Church of the Nativity

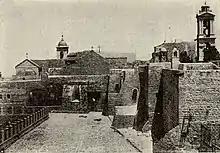
The facade, ca. 1940

Earthquakes inflicted significant damage to the Church of the Nativity between 1834 and 1837. The 1834 Jerusalem earthquake damaged the church's bell tower, the furnishings in the cave on which the church is built, and other parts of its structure. Minor damages were further inflicted by a series of strong aftershocks in 1836 and the Galilee earthquake of 1837. As part of the repairs executed by the Greek Orthodox after receiving a firman in 1842, a wall was built between the nave and aisles, used at the time as a market, and the eastern part of the church containing the choir, which allowed for worship to be continued there.